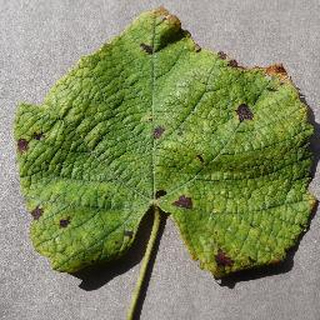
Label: grape_leaf_blight